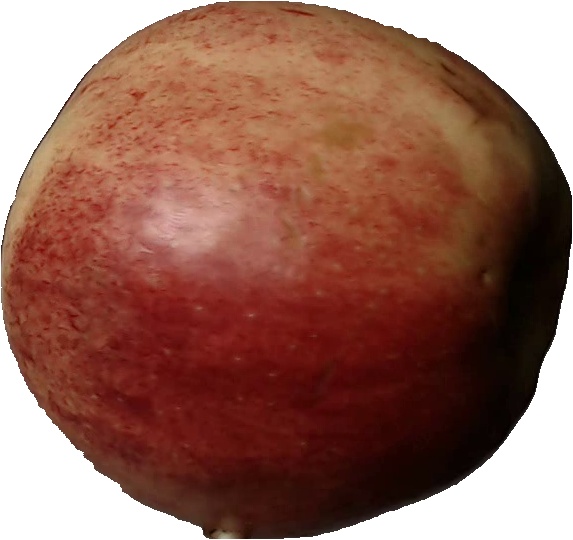
Label: apple_red_3